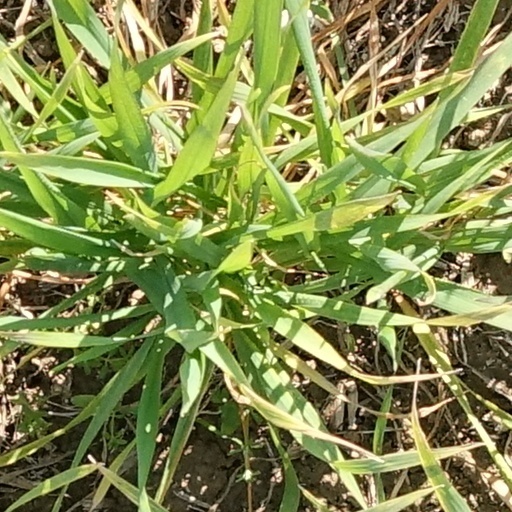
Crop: wheat